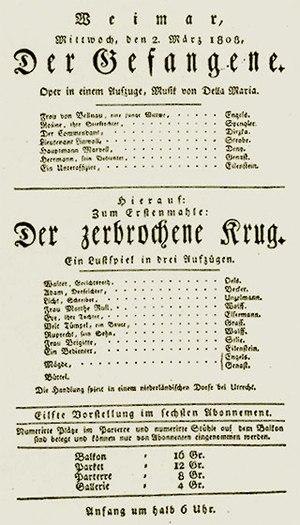
La Cruche cassée est une comédie théâtrale écrite en 1808 par l'auteur allemand Heinrich von Kleist.